Courtship

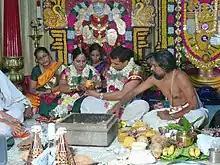
An Indian wedding

The majority of Indian marriages are arranged by parents and relatives, and one estimate is that 7 of every 10 marriages are arranged. Sometimes the bride and groom do not meet until the wedding, and there is no courtship or wooing before the joining. In the past, it meant that couples were chosen from the same caste and religion and economic status. There is widespread support for arranged marriages generally. Writer Lavina Melwani described a happy marriage which had been arranged by the bride's father, and noted that during the engagement, the woman was allowed to go out with him before they were married on only one occasion; the couple married and found happiness. Supporters of arranged marriage suggest that there is a risk of having the marriage fall apart whether it was arranged by relatives or by the couple themselves, and that what's important is not how the marriage came to be but what the couple does after being married. Parents and relatives exert considerable influence, sometimes posting matrimonial ads in newspapers and online. Customs encourage families to put people together, and discourage sexual experimentation as well as so-called "serial courtship" in which a prospective bride or groom meets but continually rejects possible partners, since the interests of the family are seen as more important than the romantic needs of the people marrying. Indian writers, such as Mistry in his book "Family Matters", sometimes depict arranged marriages as unhappy. Writer Sarita Sarvate of "India Currents" thinks people calculate their "value" on the "Indian marriage market" according to measures such as family status, and that arranged marriages typically united spouses who often did not love each other. She suggested "love" was out of place in this world because it risked passion and "sordid" sexual liaisons. Love, as she sees it, is "Waking up in the morning and thinking about someone." Writer Jennifer Marshall described the wife in an arranged marriage as living in a world of solitude without much happiness, and feeling pressured by relatives to conceive a son so she would not be considered as "barren" by her husband's family; in this sense, the arranged marriage did not bring "love, happiness, and companionship". Writer Vijaysree Venkatraman believes arranged marriages are unlikely to disappear soon, commenting in his book review of Shoba Narayan's "Monsoon Diary", which has a detailed description of the steps involved in a present-day arranged marriage. There are indications that even the institution of arranged marriages is changing, with marriages increasingly being arranged by "unknown, unfamiliar sources" and less based on local families who know each other. Writer Lavina Melwani in "Little India" compared Indian marriages to business deals: